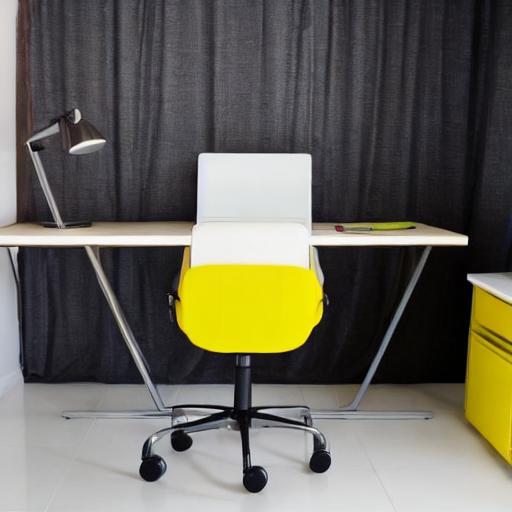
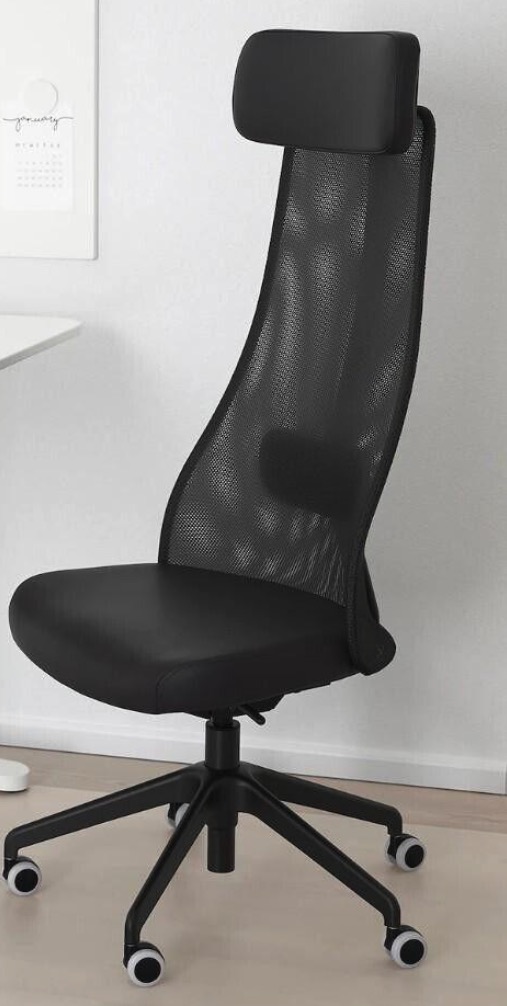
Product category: items_chair
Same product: no